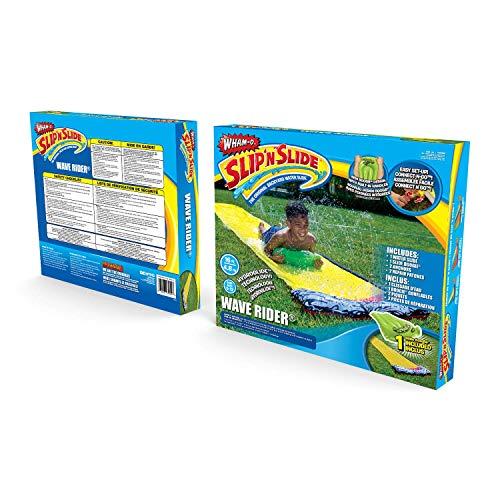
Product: Wham-o Slip N Slide Wave Rider 16'
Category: Toys & Games | Sports & Outdoor Play | Pools & Water Toys | Lawn Water Slides
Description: Slip-N-Slide Length: 16 ft.
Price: $16.19
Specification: ProductDimensions:11.8x10.5x2inches|ItemWeight:2pounds|ShippingWeight:2.15pounds(Viewshippingratesandpolicies)|DomesticShipping:ItemcanbeshippedwithinU.S.|InternationalShipping:ThisitemcanbeshippedtoselectcountriesoutsideoftheU.S.LearnMore|ASIN:B001X6F6HM|Californiaresidents:ClickhereforProposition65warning|Itemmodelnumber:WaveRiderwithBoogie|Manufacturerrecommendedage:8-15years|Discontinuedbymanufacturer:Yes